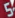
Number: 5